Africae Tabula Nova

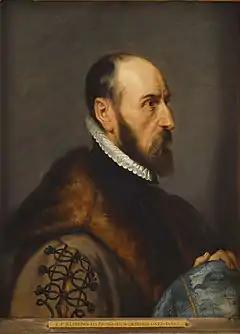
Painting of a balding man with a beard looking to the right, with his hand on a globe

The creator of "Africae Tabula Nova", Abraham Ortelius, was born in Antwerp in 1527. After studying mathematics and the classics, he began his career as a map colorist at age 20. Following the death of his father, he began trading in maps, which led him to Frankfurt and other larger cities and exposed him to the highest-quality foreign maps, which inspired him to publish an atlas of his own.